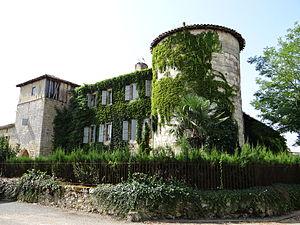
Saint-Antoine (Gers) - Commanderie de Saint-Antoine et porte de la Commanderie
Saint-Antoine de Pont d'Arratz est une commune française située dans le département du Gers, en région Occitanie.